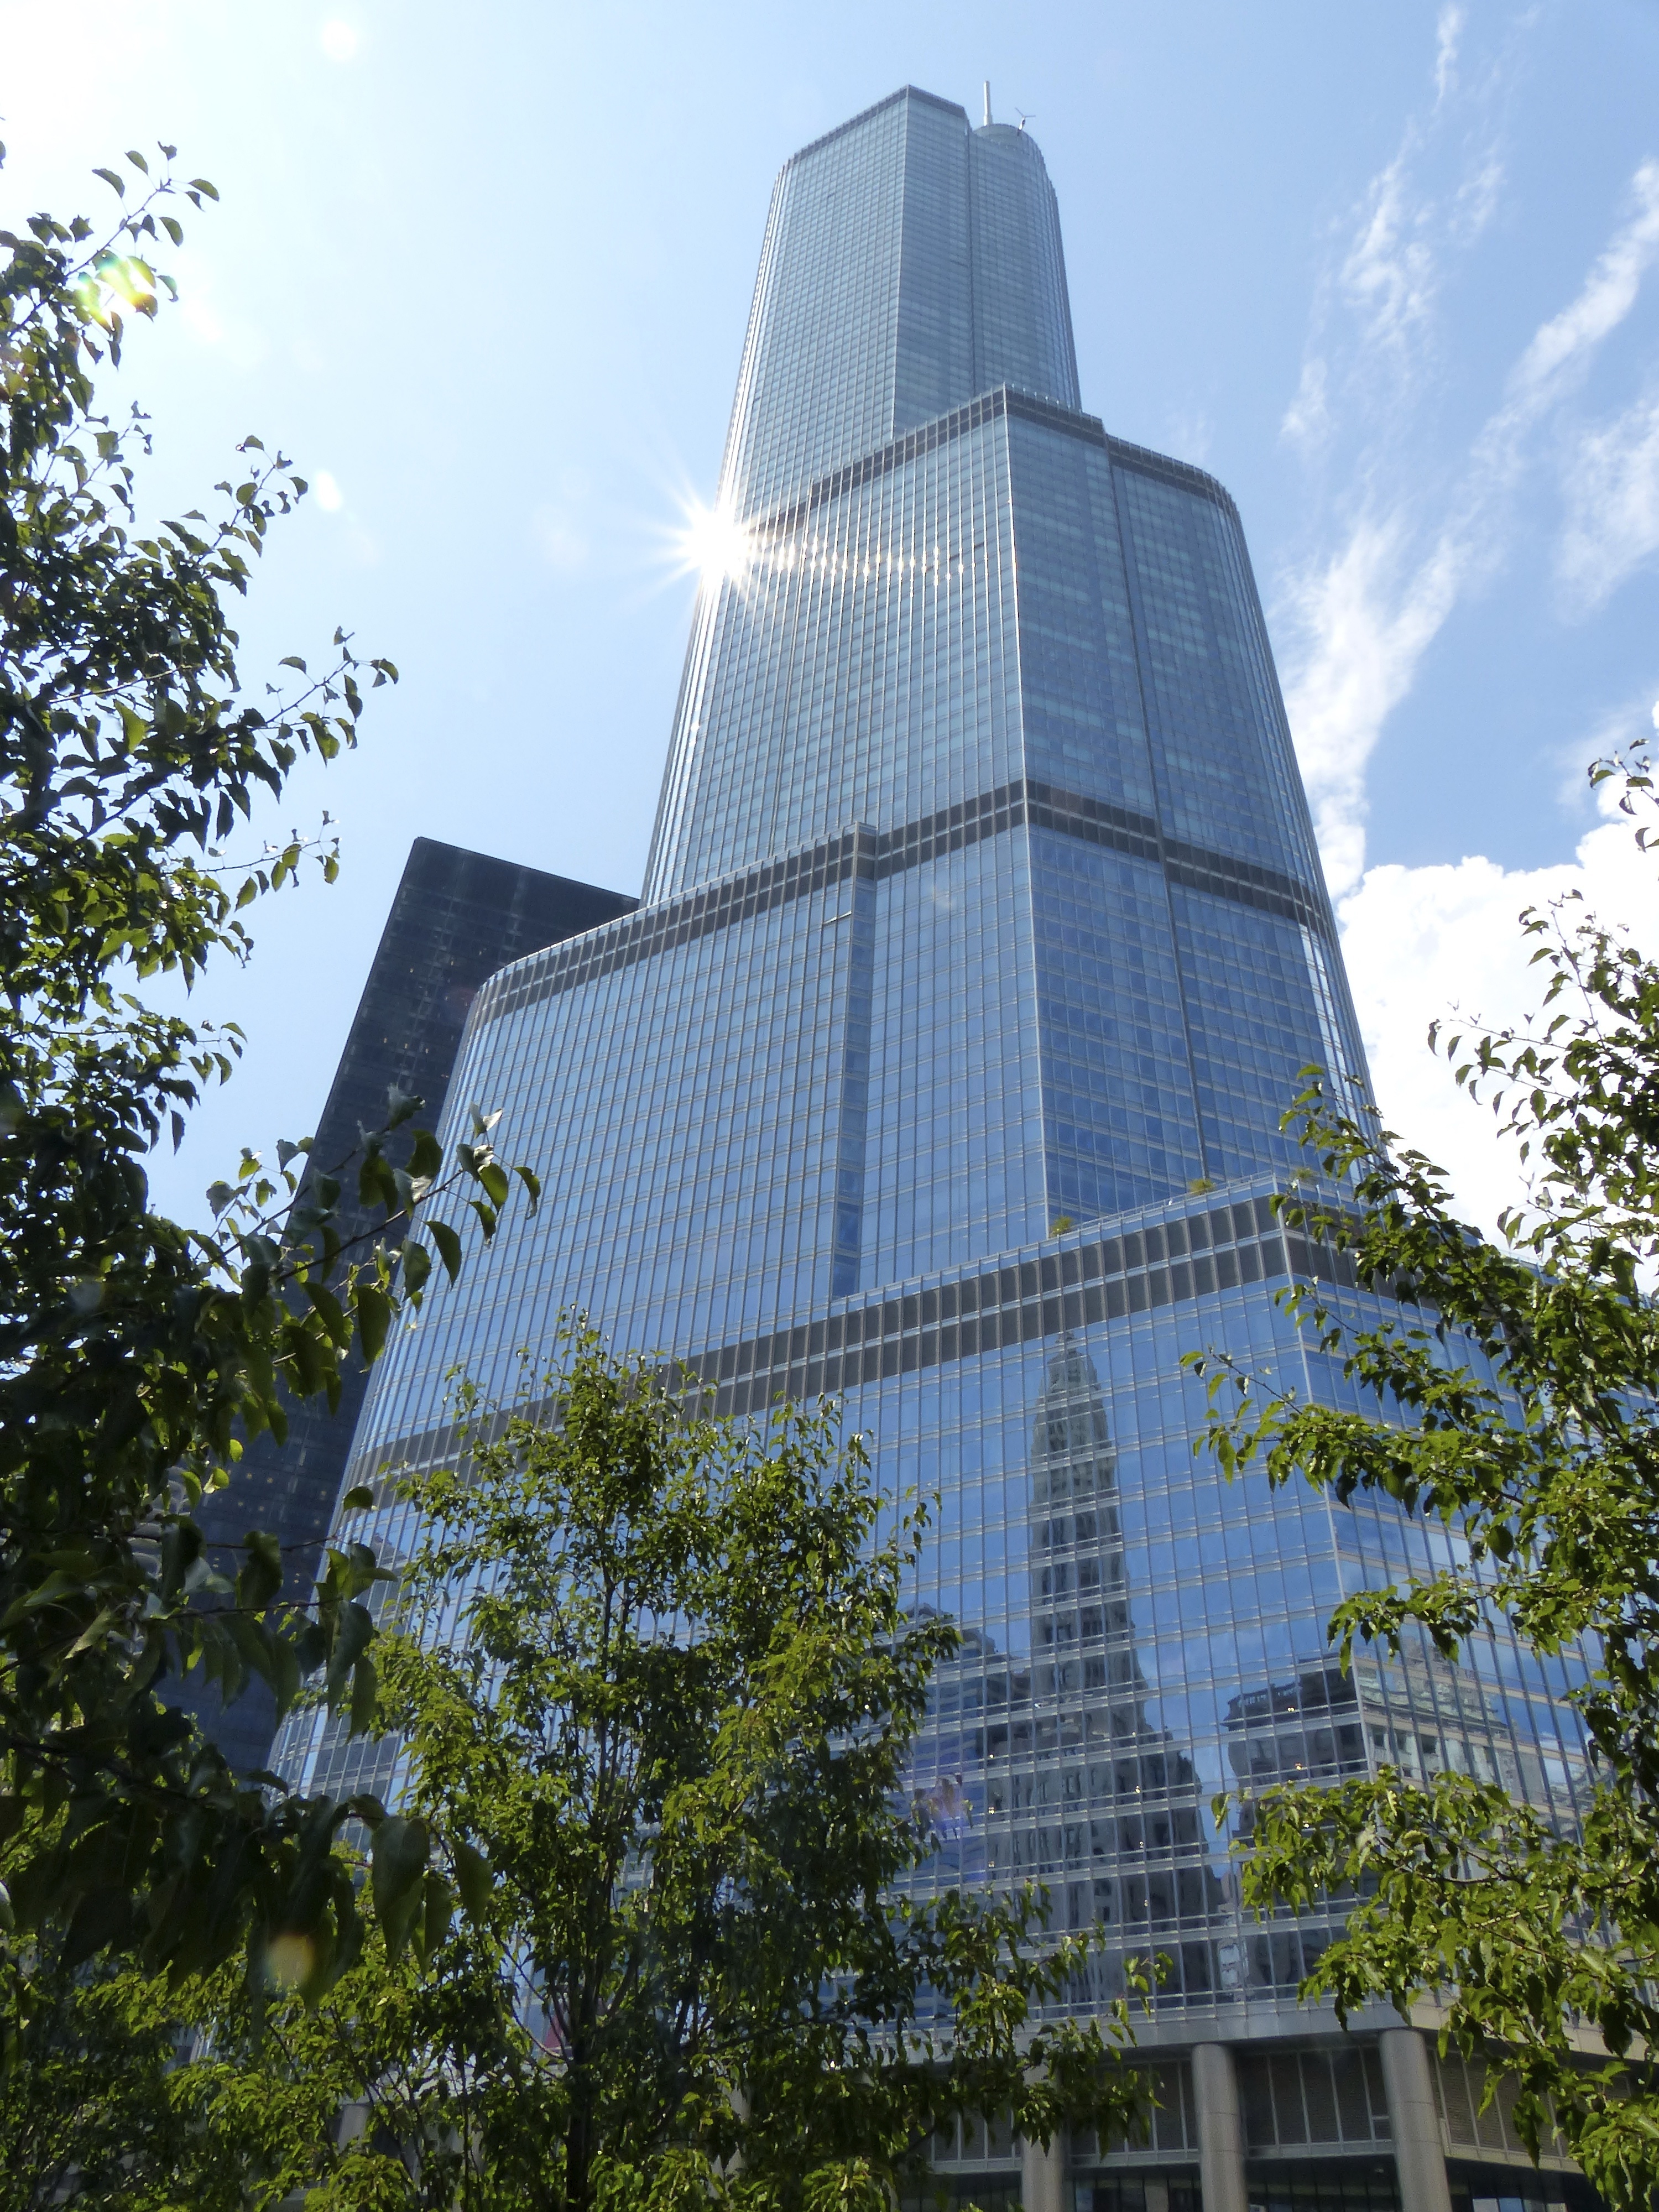
architecture, skyline, building, city, skyscraper, downtown, travel, tower, usa, landmark, chicago, facade, tower block, illinois, headquarters, trump, metropolis, condominium, urban area, residential area, metropolitan area